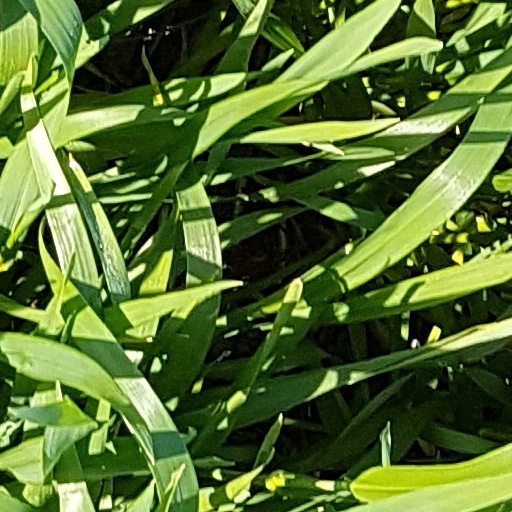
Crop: wheat